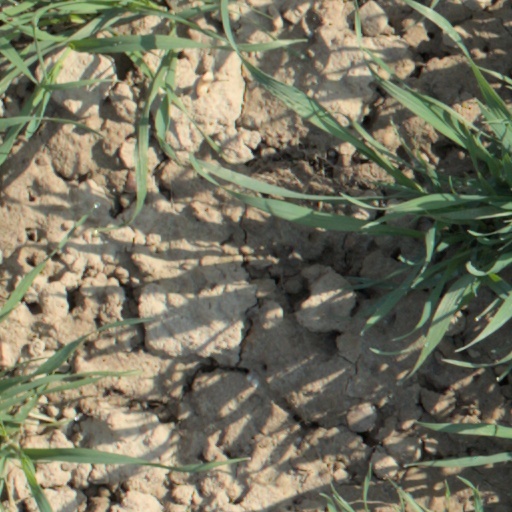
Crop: wheat